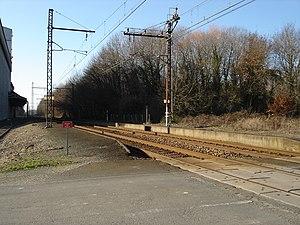
Gare de Montierchaume (36)
Montierchaume est une commune française située dans le département de l'Indre, en région Centre-Val de Loire.
La gare de Montierchaume est une gare ferroviaire française de la ligne des Aubrais - Orléans à Montauban-Ville-Bourbon, située sur le territoire de la commune de Montierchaume, dans le département de l'Indre, en région Centre-Val de Loire.
La liste des gares de l'Indre, est une liste des gares ferroviaires, situées dans le département de l'Indre, en région Centre-Val de Loire.